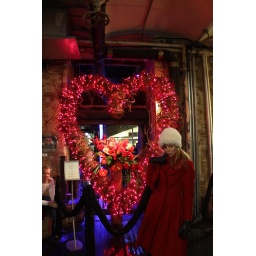
pre-Valentine's Day flower display in the market